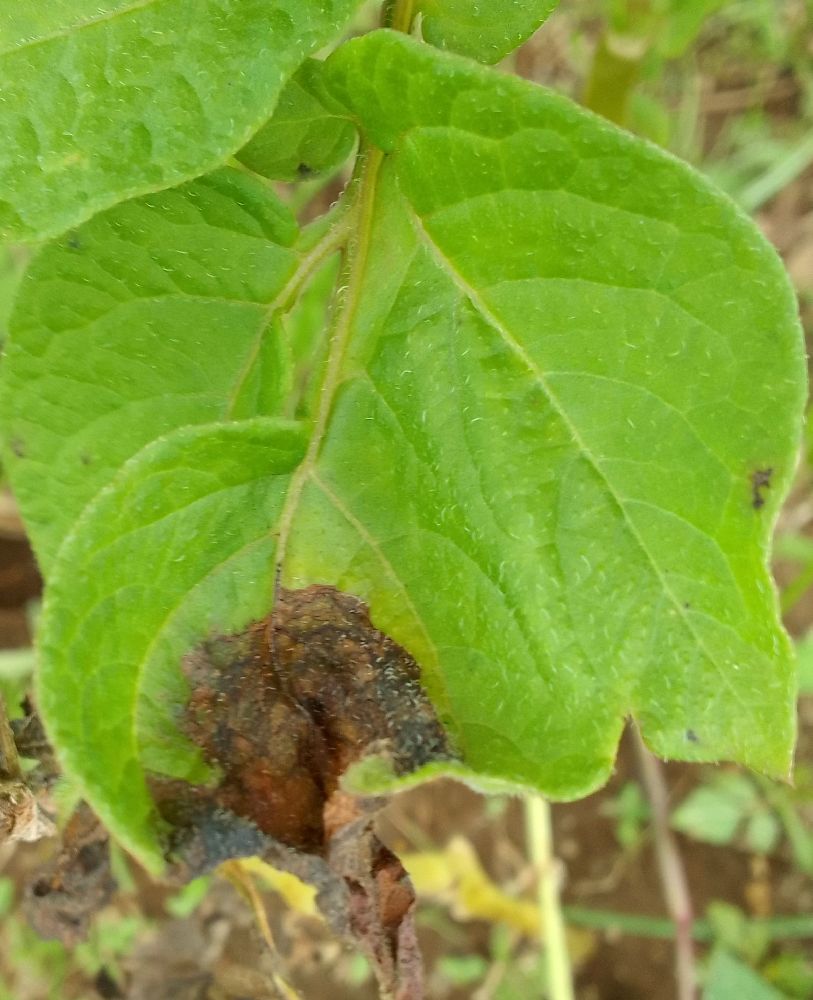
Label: Late blight